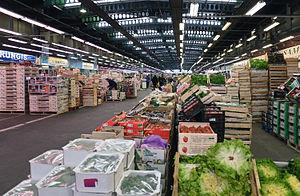
Un des pavillons du secteur des fruits et légumes du marché international de Rungis, en France.
Le marché d'intérêt national de Rungis, ou marché international de Rungis, est un marché d'intérêt national situé à parts quasi-égales dans les communes franciliennes de Rungis et de Chevilly-Larue, dans le département du Val-de-Marne en France.
Le repas gastronomique des Français est l’une des premières traditions culinaires enregistrées sur la liste représentative du patrimoine culturel immatériel de l'humanité. À travers cette inscription, le 16 novembre 2010, la spécificité du repas français a été reconnue, au même titre que de nombreuses traditions sociales et culinaires dans le monde : la cuisine mexicaine, la diète méditerranéenne, le Washoku, et plus récemment l’art du pizzaiolo napolitain.